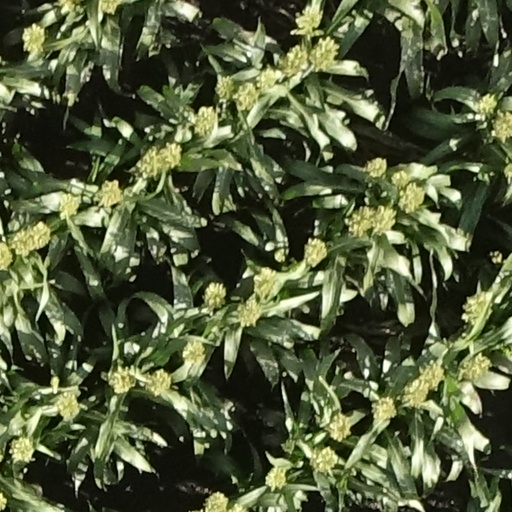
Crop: sorghum